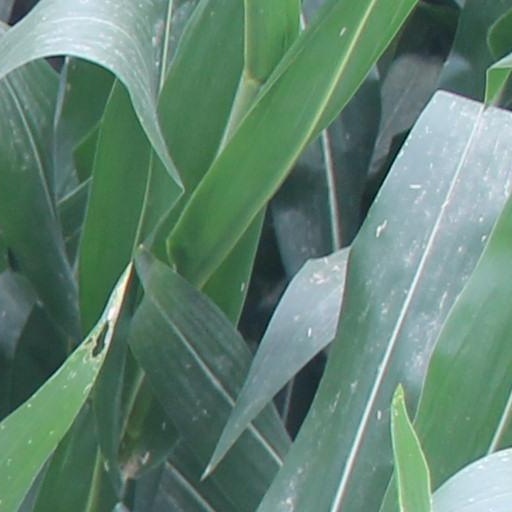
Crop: maize; corn